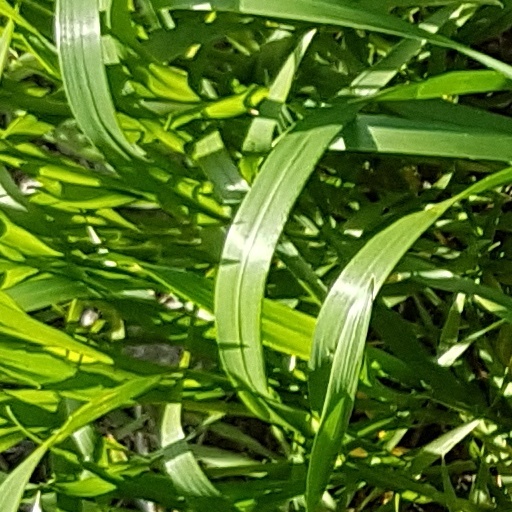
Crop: wheat